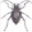
Label: beetle